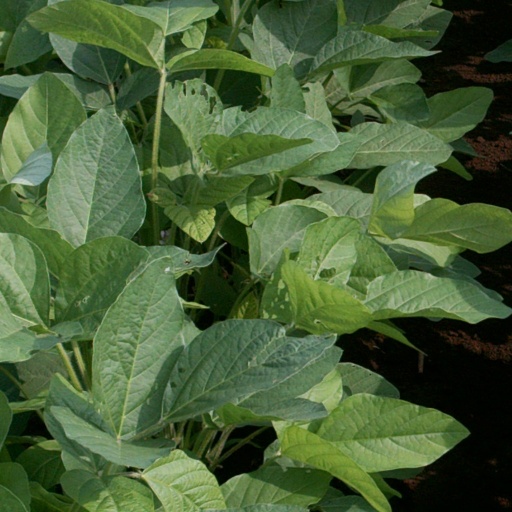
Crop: soybean